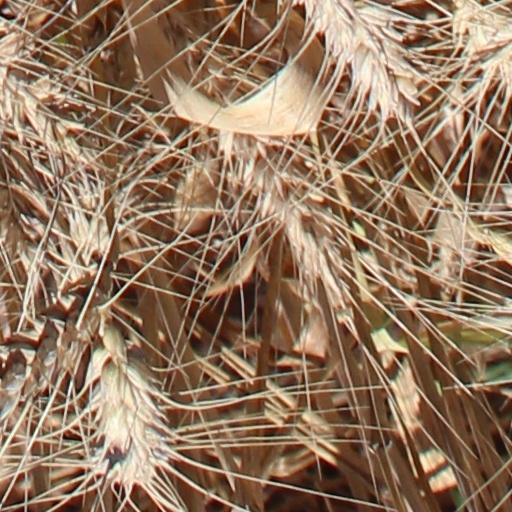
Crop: wheat